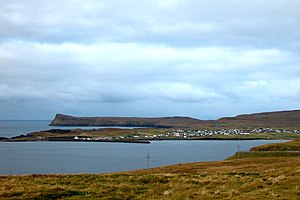
Kommuner på Færøerne / Kommunerne
Sandur.